Laneuville-sur-Meuse

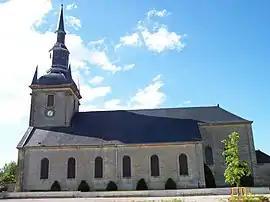
The church in Laneuville-sur-Meuse

Laneuville-sur-Meuse (literally "Laneuville on Meuse") is a commune in the Meuse department in Grand Est in north-eastern France.